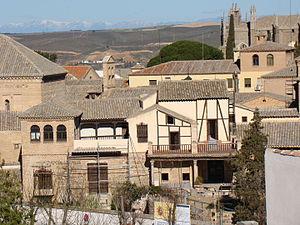
Le musée du Greco est un musée situé dans la ville de Tolède en Espagne et consacré à la vie et à l'œuvre du peintre El Greco, né en Crète, mais qui a peint la majorité de ses tableaux à Tolède. L'institution a été inaugurée en 1911 et conçue comme une maison-musée vouée à réunir les tableaux de l'artiste, qui commençait à être réévalué à cette époque, et donner une idée de la façon dont il vivait. La maison n'est pas la véritable maison où Le Greco a passé le plus de temps à Tolède, mais elle tente de donner une bonne idée des conditions de vie du peintre.